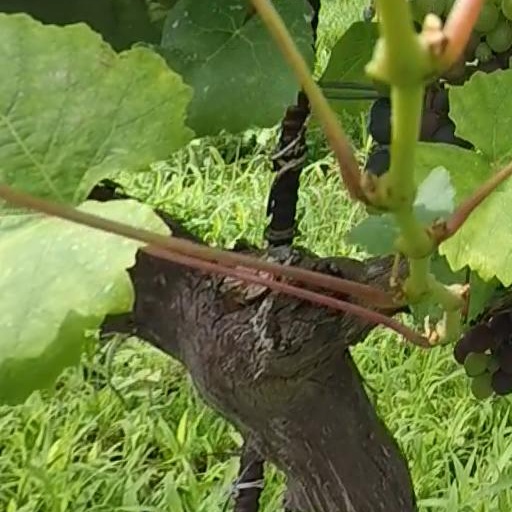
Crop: grape